Mansour Hedayati

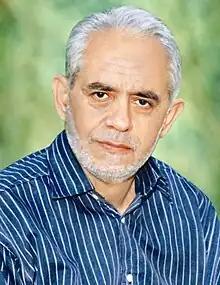

Mansour Hedayati (: "Mansour Hedāyati") (January 24, 1951 – February 9, 2009) was an Iranian poet, author, social critic from Mazandaran Province. He mostly wrote naturalistic, social and critical poems in Persian and Mazandarani Language. Some of his poems have been published in some native journals and magazines.